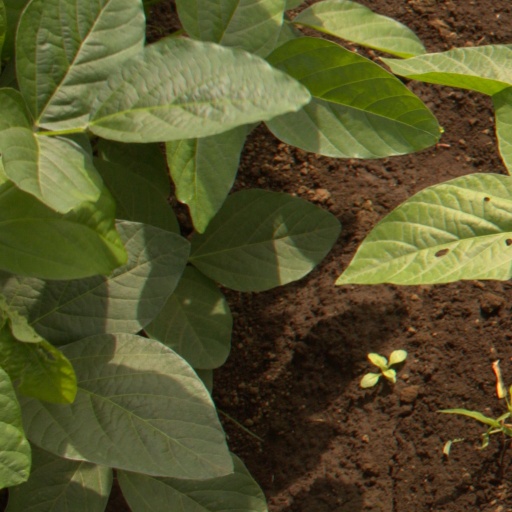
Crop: soybean